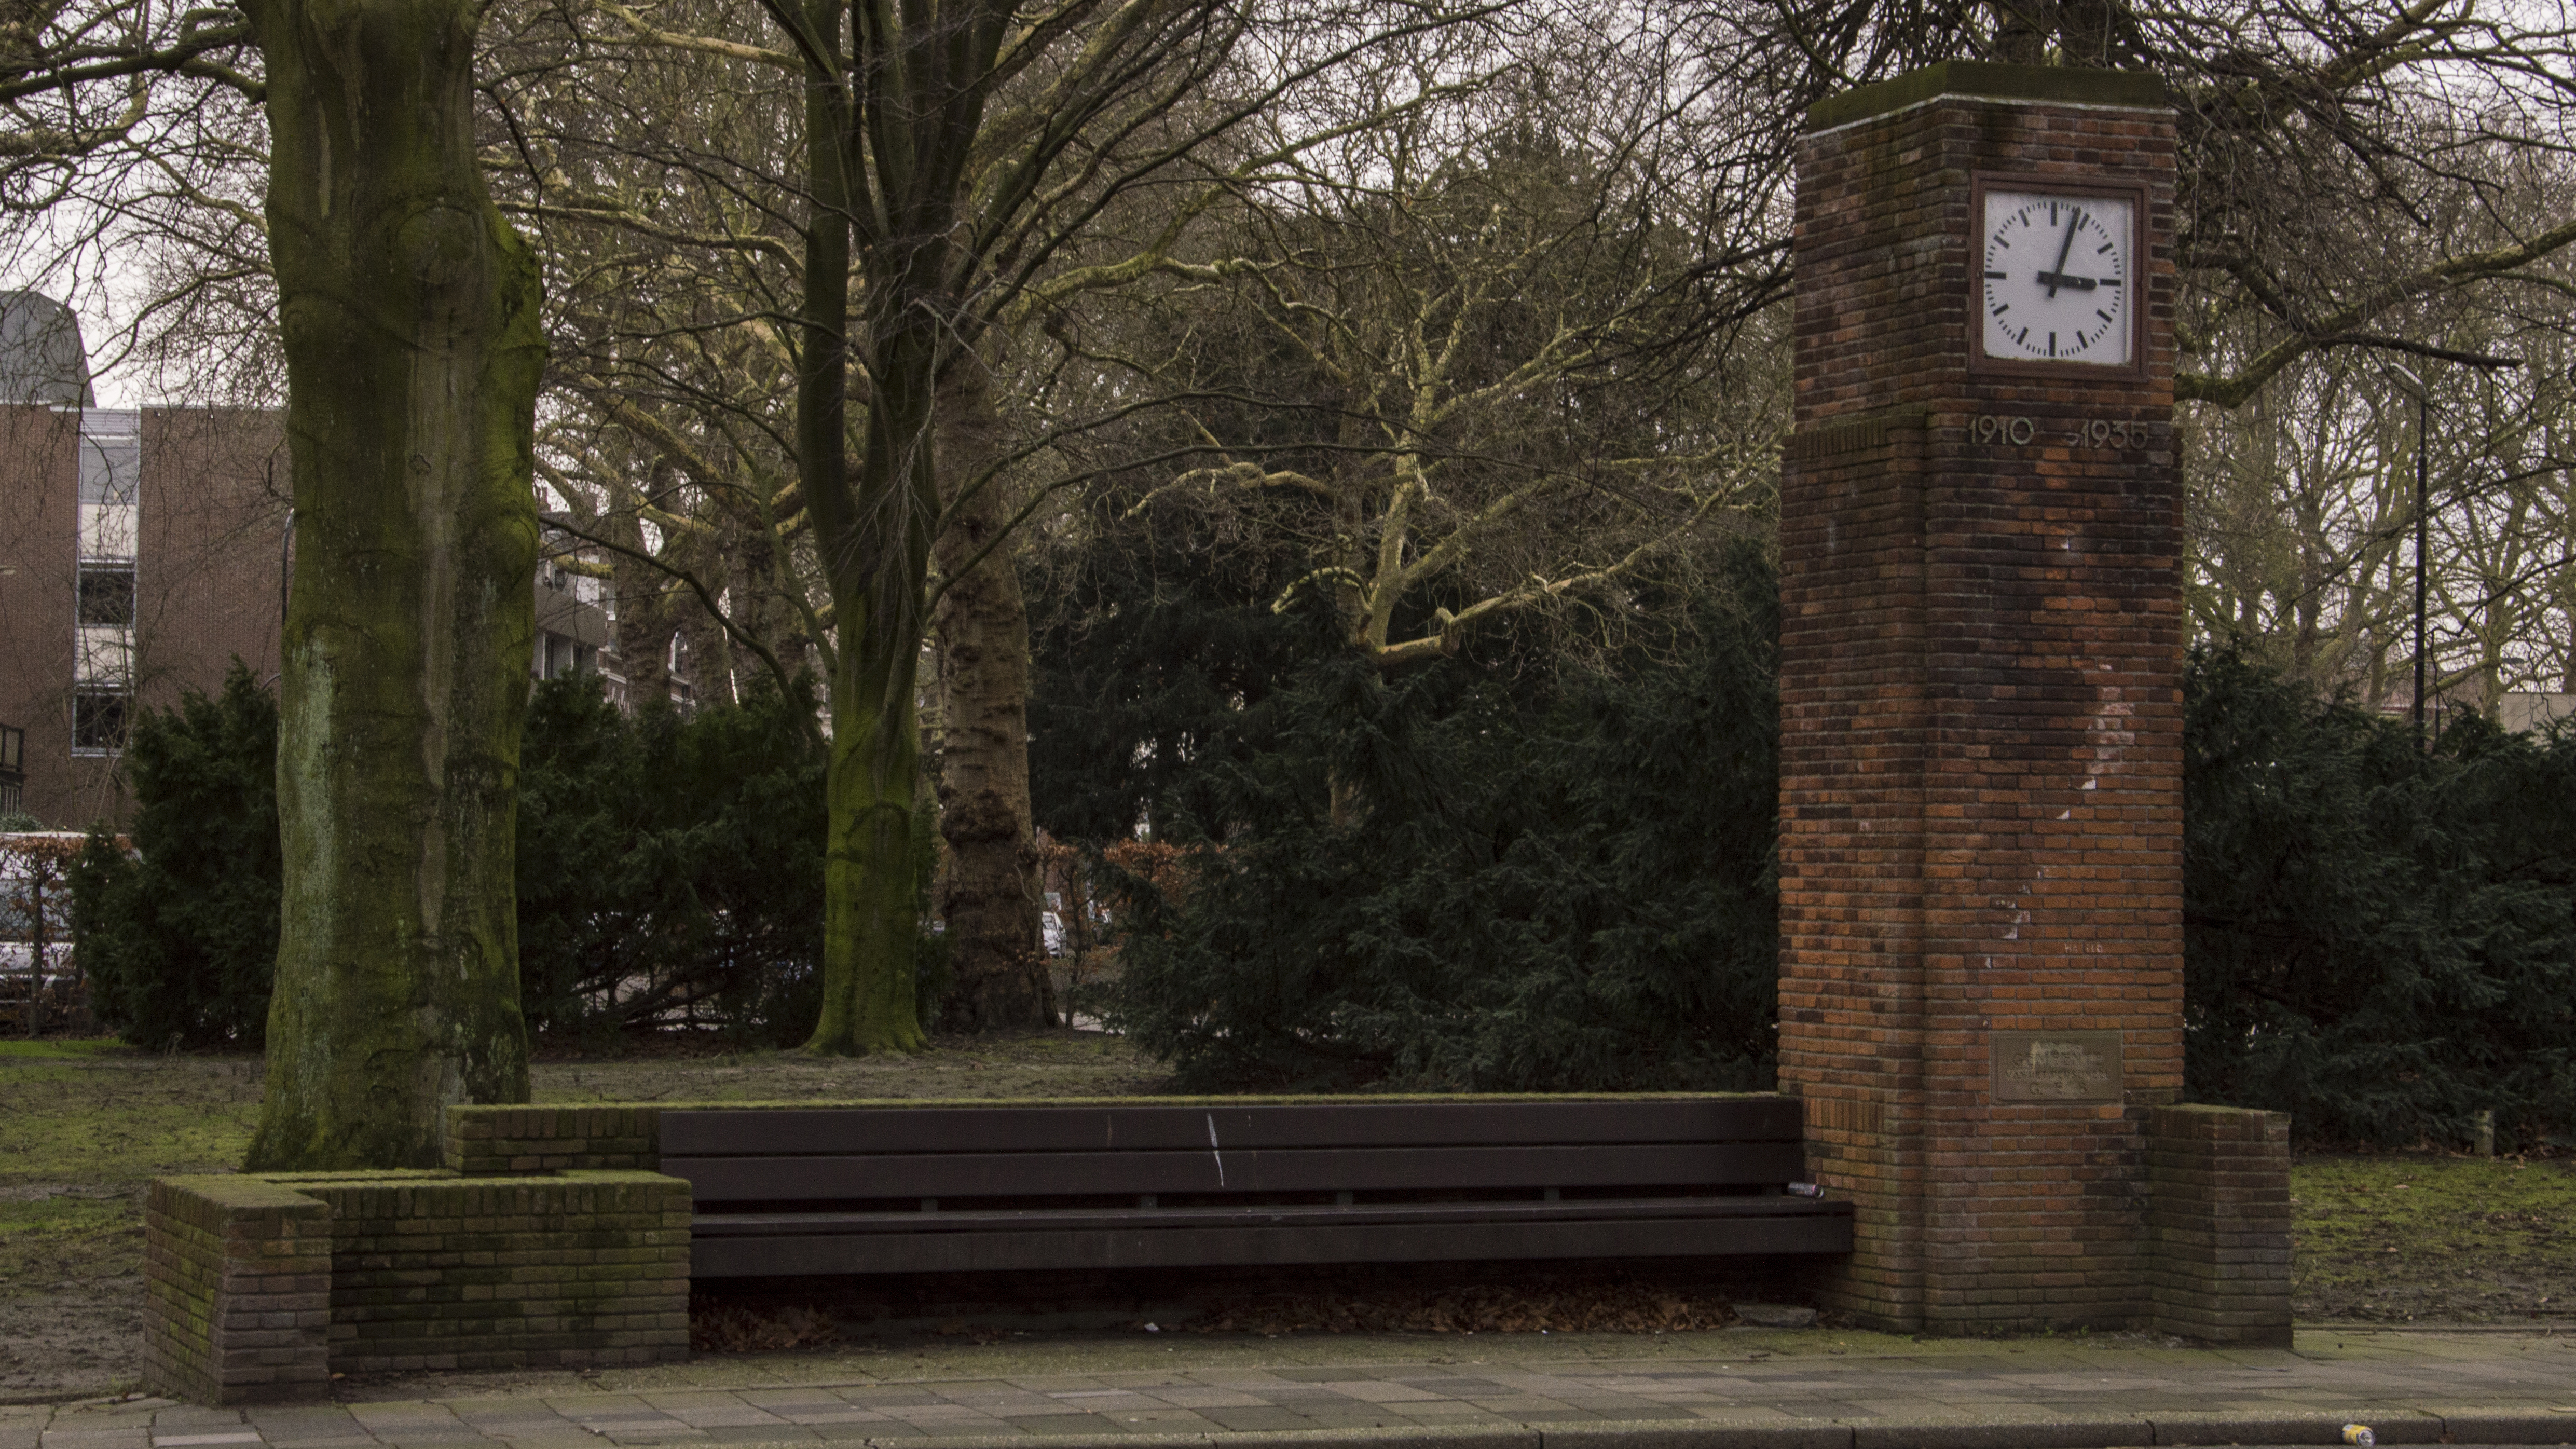
tree, outdoor, architecture, photography, building, home, urban, monument, photo, autumn, nikon, historic, garden, memorial, holland, nederland, netherlands, bank, dutch, outdoorphotography, picture, photograph, shrine, fotos, foto, fotografie, estate, urbanphotography, paulvandevelde, pdvandevelde, padagudaloma, dordrecht, stadsfotografie, nederlandinfotos, historisch, stadswandeling, architectuur, pvdvfotografie, pdvandeveldedordrecht, diep, rondjedordt, dedordtevaer, dutchphotography, nederlandsefotografie, dutchphotogaraphy, totallydutch, fotografienederland, hollandsefotografie, fotografieholland, dordtmonumenteel, fotosdordrecht, fotosvandordrecht, erfgoedcentrumdiep, openmonumentendag, fotovandeweek, dordrechtmonumenteel, vrieseweg, geb, oranjepark, stadsklok